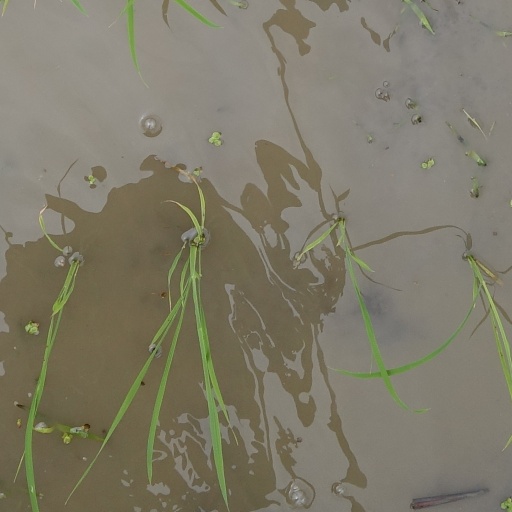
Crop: rice